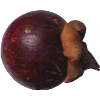
Label: Mangostan 1